Ebbie Goodfellow

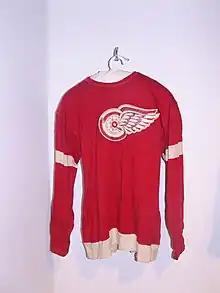
Goodfellow's jersey, now in the collection of the City of Ottawa Archives.

While still a junior, Goodfellow signed a contract with the professional Saskatoon Sheiks of the Western Canada Hockey League on December 25, 1924. When Saskatoon called him up in December 1926, he refused to report and played senior hockey with the Ottawa Montagnards of the Ottawa City Hockey League instead. In February 1927, his professional rights were sold to the Detroit Olympics of the AHL for $4,000. Goodfellow remained in Ottawa and was a member of the Montagnards' 1927–28 senior championship team. In 1928, he joined the Olympics and played with the club for one season. The following year, he signed with the of the NHL, starting a fourteen-year career with the team. Goodfellow was a high-scoring forward and the original center in a famous line with Herbie Lewis and Larry Aurie. During the 1930–31 season, he scored 25 goals (a franchise record that stood for fourteen years) and 48 points and was second to Howie Morenz in league scoring. After three seasons Goodfellow switched to defence, and at that position he won the Hart Memorial Trophy in 1940 and was named to the All-Star Team three times.